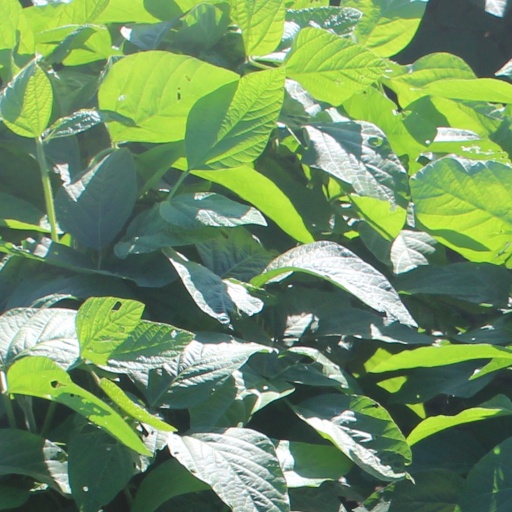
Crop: soybean